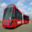
Label: streetcar